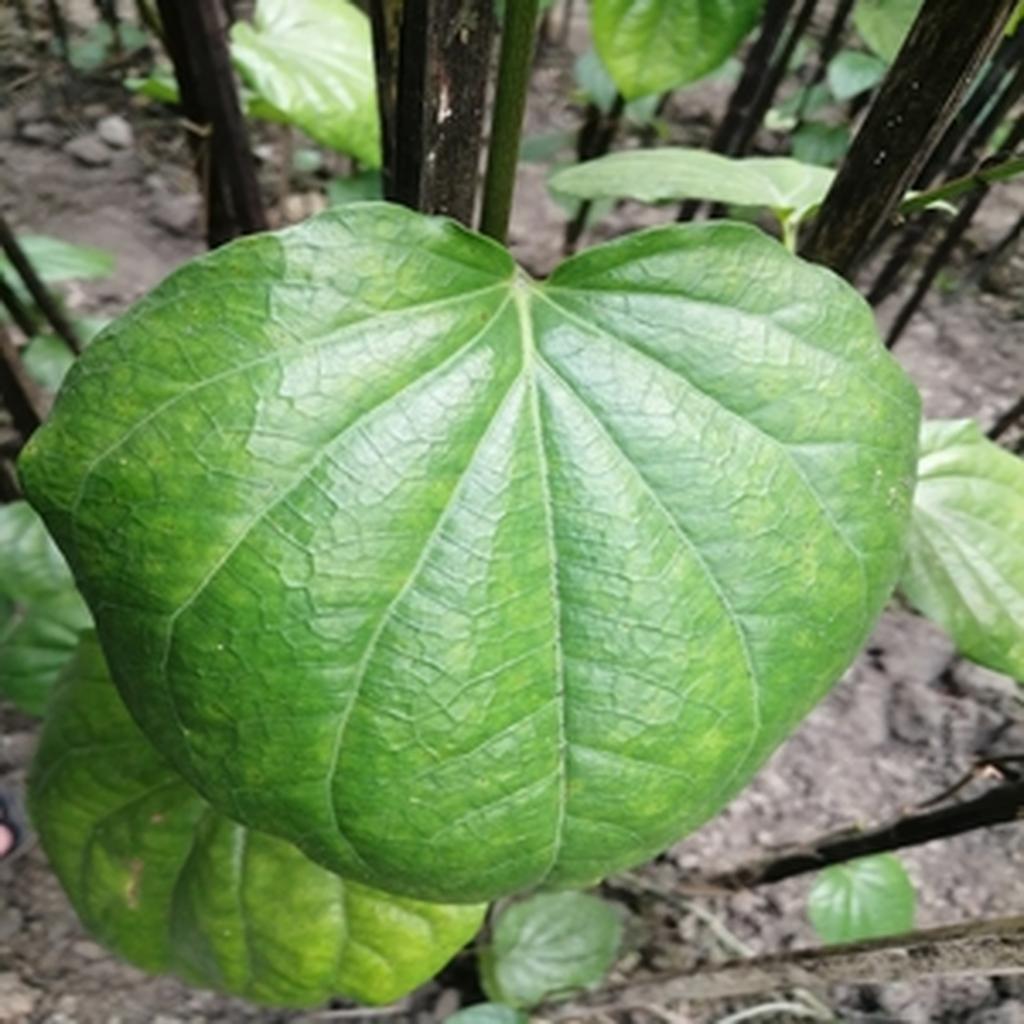
Label: Healthy_Leaf